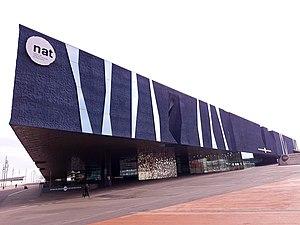
Le musée des Sciences naturelles de Barcelone est le musée d'histoire naturelle de la ville de Barcelone, en Espagne. Il est constitué de cinq sièges différents, situés à divers endroits de la ville :